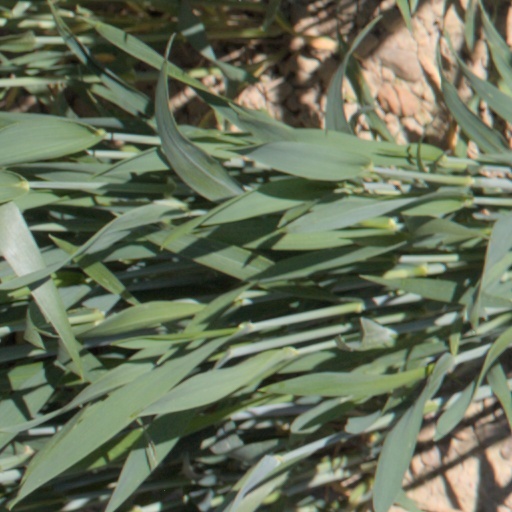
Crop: wheat